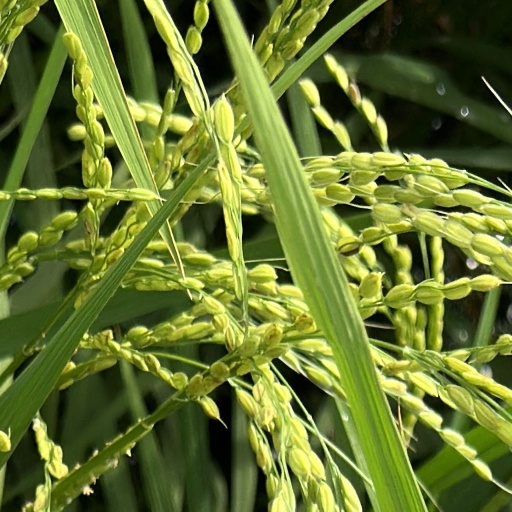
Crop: rice